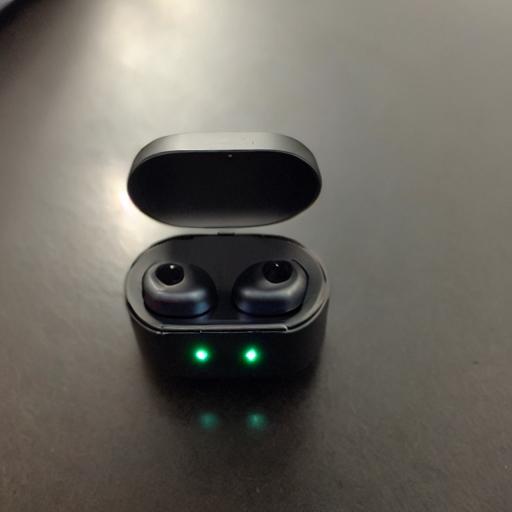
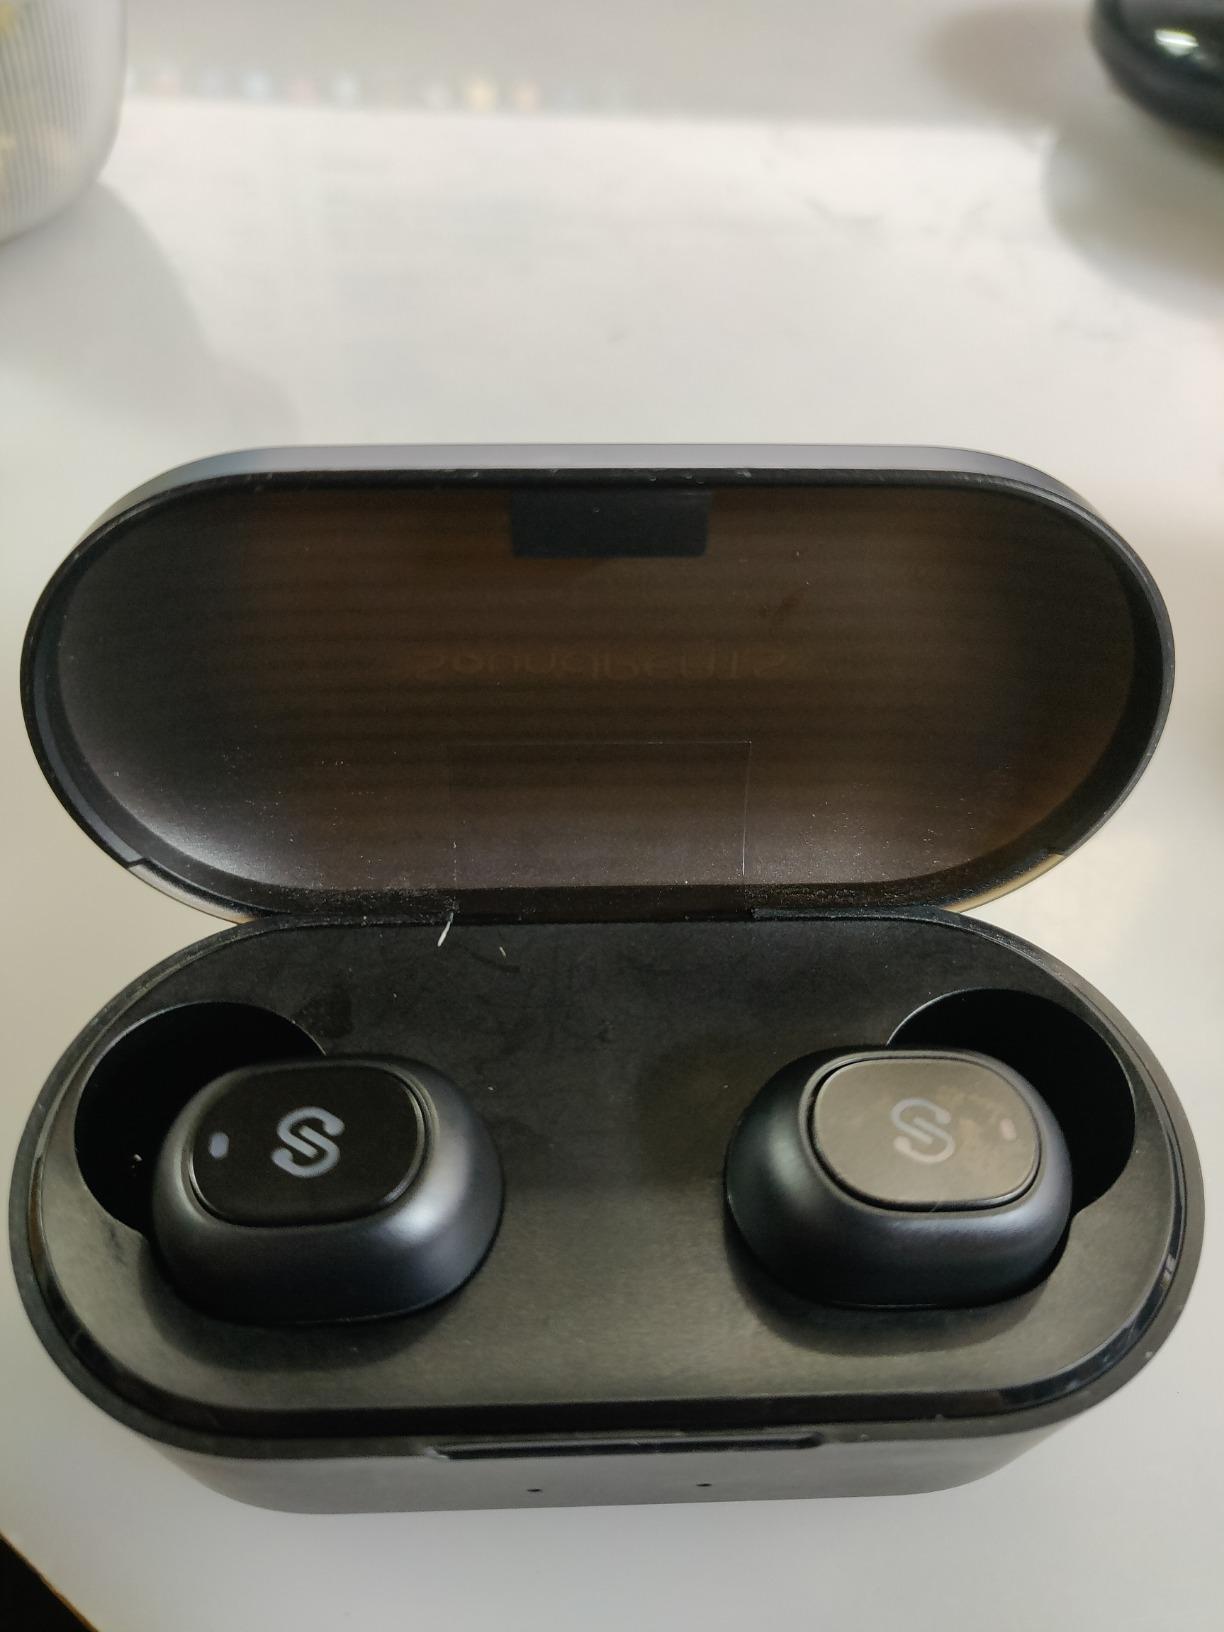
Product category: earbuds
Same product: no